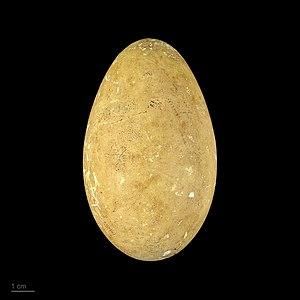
Le Fou de Bassan est une espèce d'oiseaux de mer de la famille des sulidés. Cet excellent plongeur se nourrit de poissons et céphalopodes ; il est indigène à l'Atlantique Nord. C’est le plus gros des oiseaux de mer d'Europe.